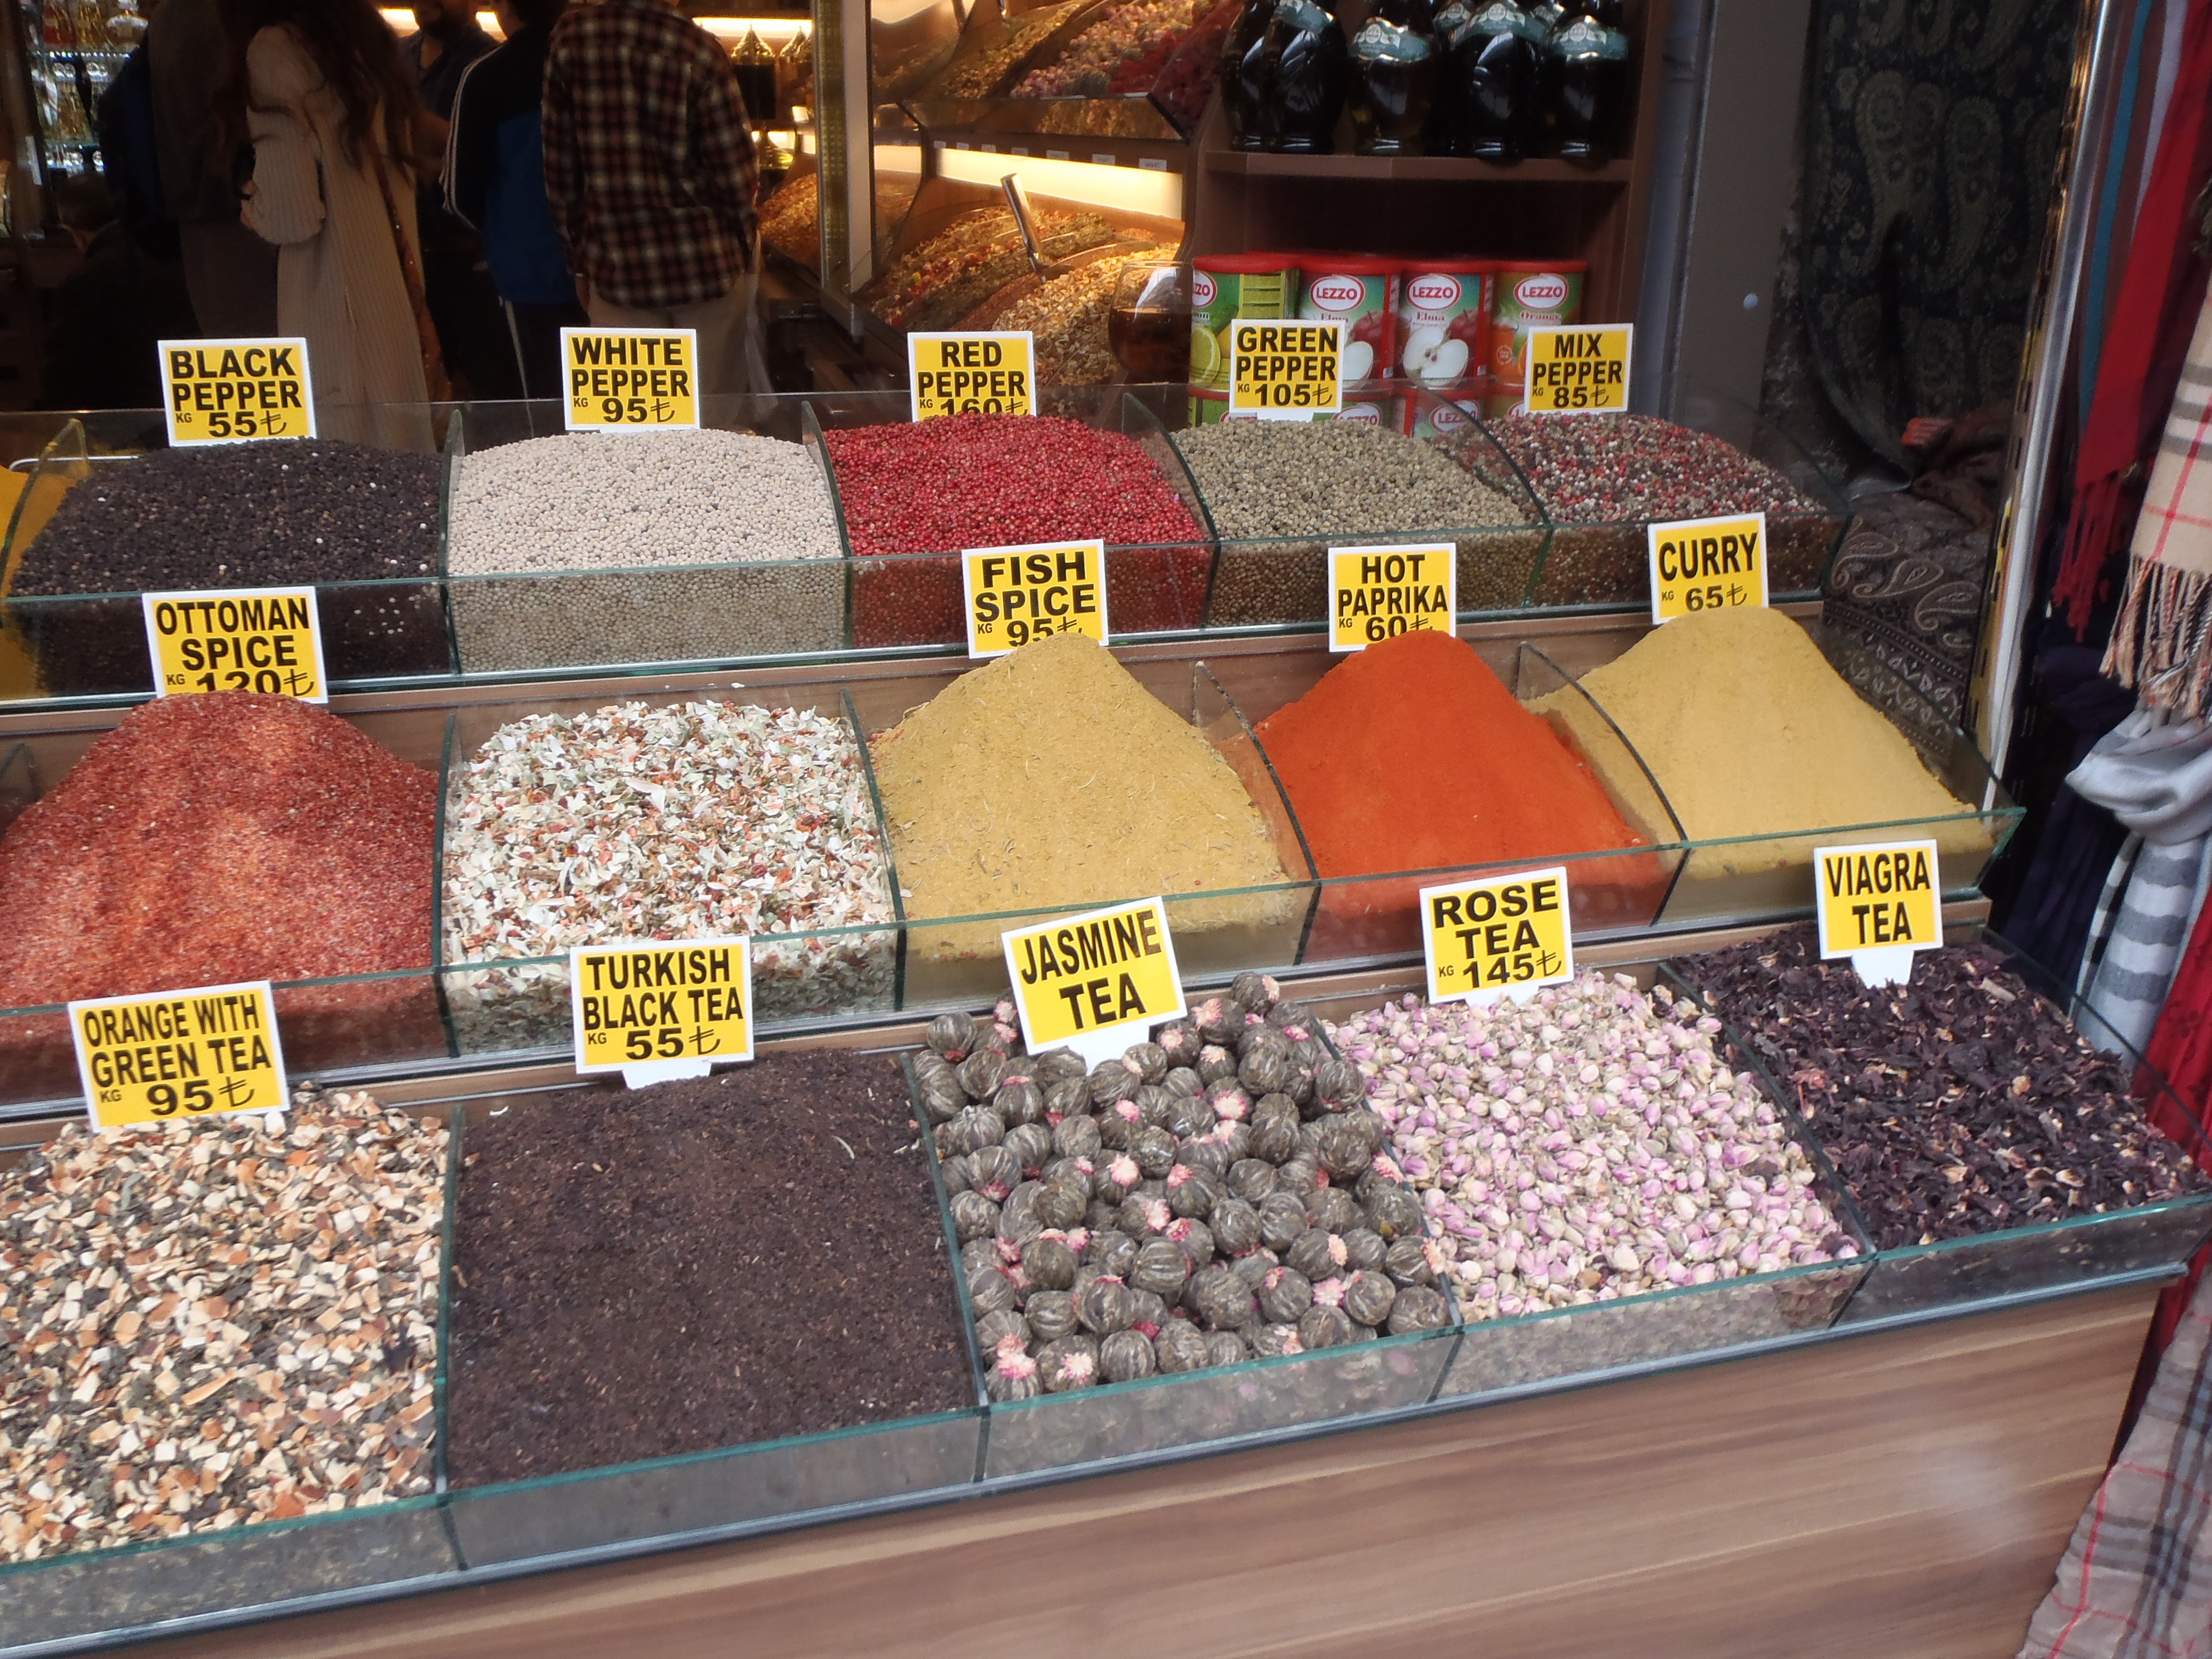
city, food, vendor, produce, bazaar, market, marketplace, public space, stall, spices, istanbul, supermarket, grocery store, retail, human settlement, greengrocer